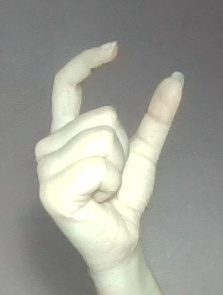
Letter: nun